The Go-Betweens

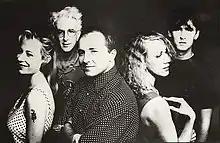
The Go-Betweens, 1988Left to right: Amanda Brown, John Willsteed, Grant McLennan, Lindy Morrison, Robert ForsterCourtesy Paul Cox, Capitol

The Go-Betweens were an Australian indie rock band formed in Brisbane, Queensland, in 1977. The band was co-founded and led by singer-songwriters and guitarists Robert Forster and Grant McLennan, who were its only constant members throughout its existence. Drummer Lindy Morrison joined the band in 1980, and its lineup would later expand to include bass guitarist Robert Vickers and multi-instrumentalist Amanda Brown. Vickers was replaced by John Willsteed in 1987, and the quintet lineup remained in place until the band split two years later. Forster and McLennan reformed the band in 2000 with a new lineup that did not include any previous personnel aside from them. McLennan died on 6 May 2006 of a heart attack and the Go-Betweens disbanded again. In 2010, a toll bridge in their native Brisbane was renamed the Go Between Bridge after them.